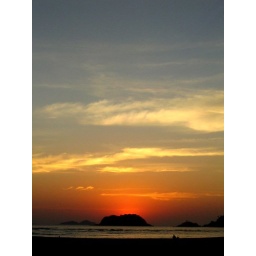
Walking down the beach to catch a boat to go to the sunset island in Karwar. Shot on Nov 21,2005